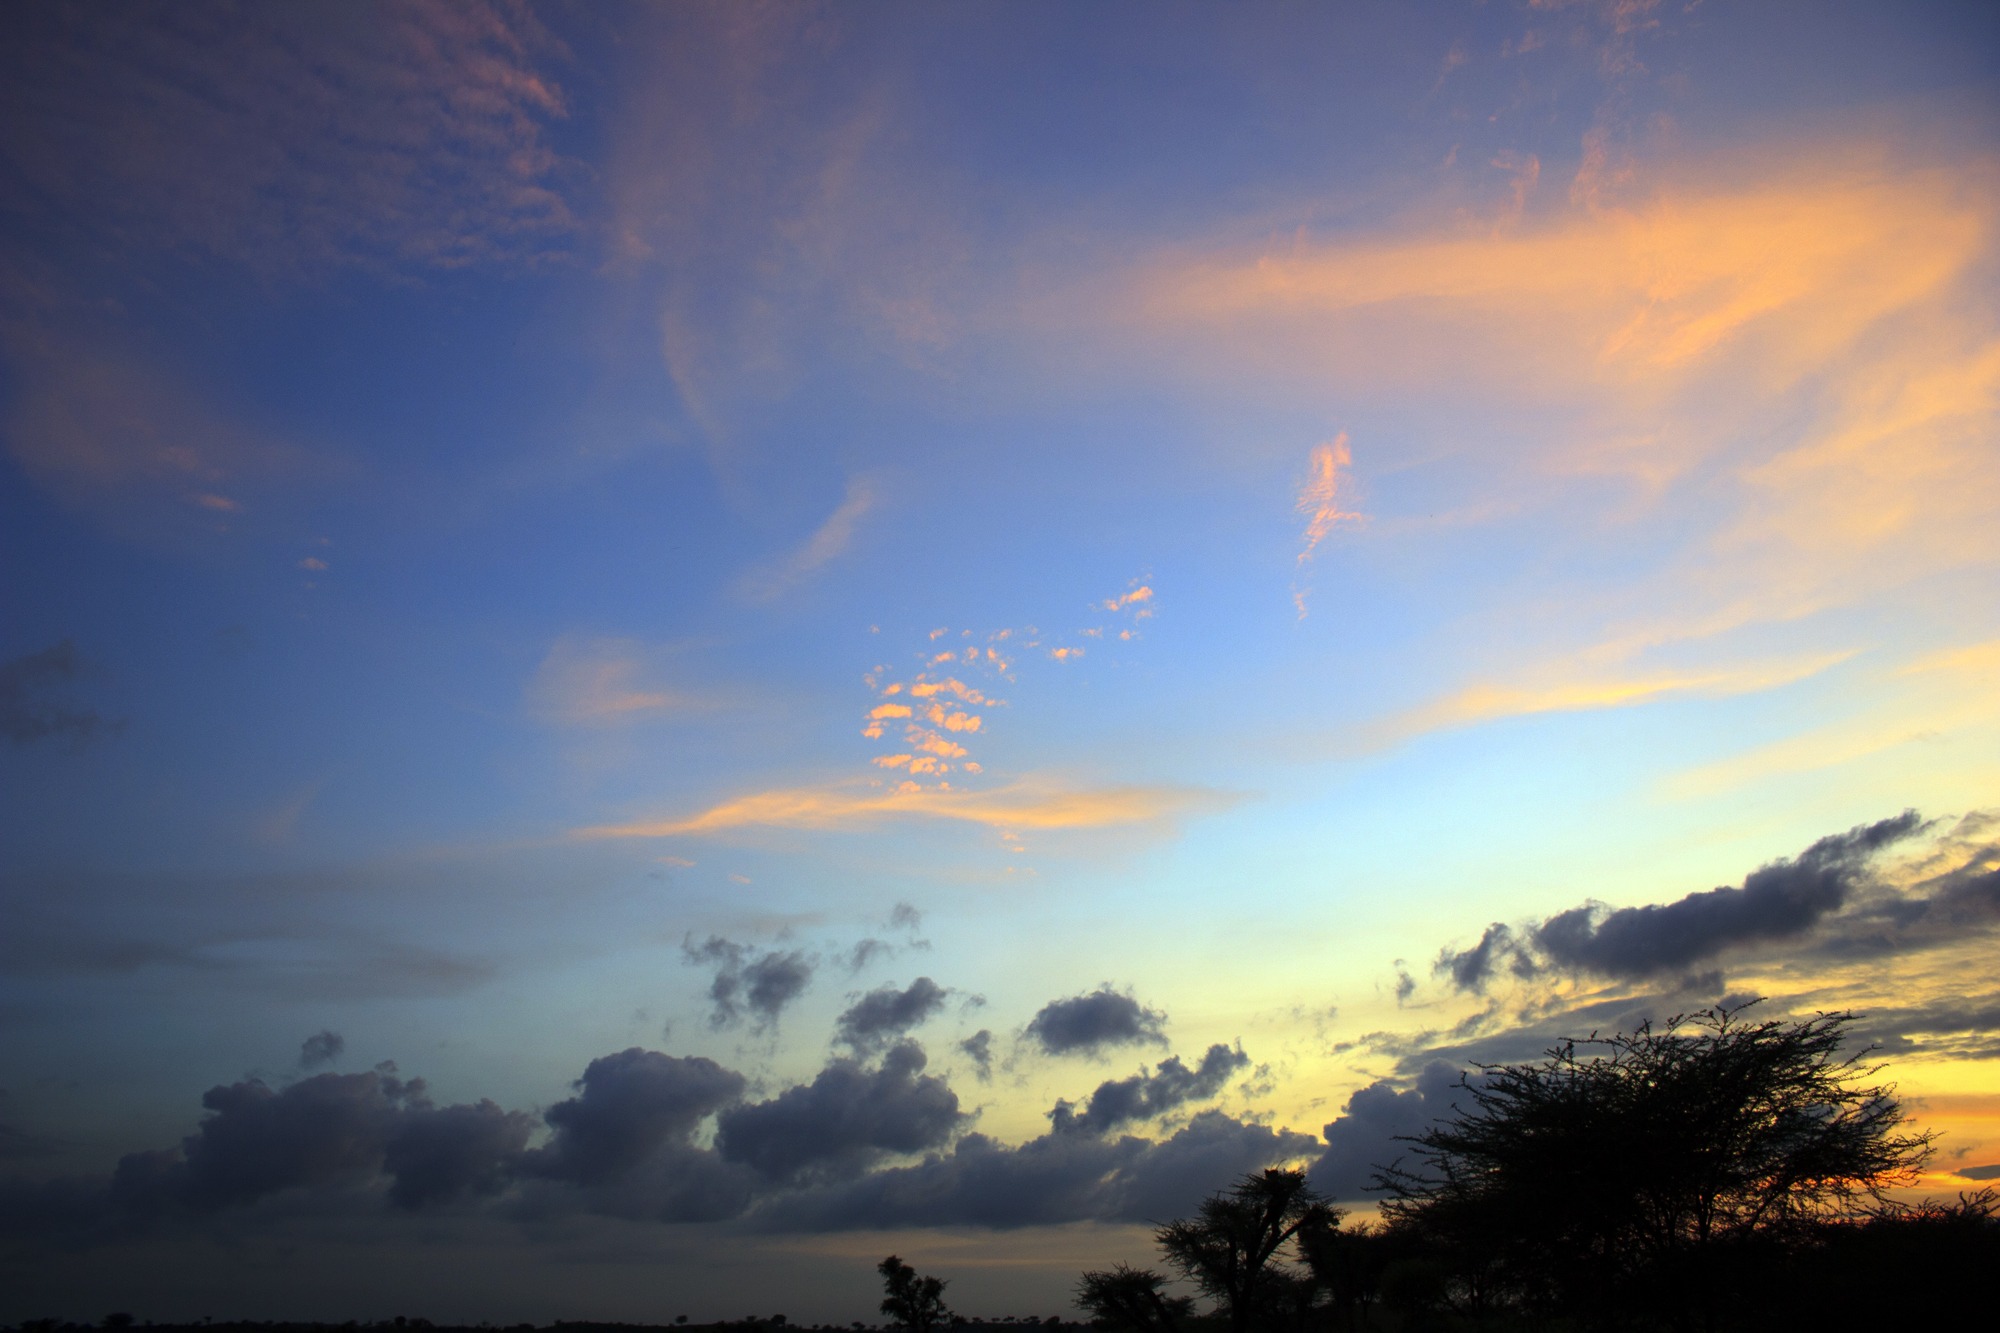
nature, horizon, cloud, sky, sun, sunrise, sunset, sunlight, morning, view, dawn, atmosphere, dusk, environment, evening, high, tranquil, scenic, weather, cumulus, cloudscape, outdoors, clouds, stratosphere, meteorology, afterglow, meteorological phenomenon, atmospheric phenomenon, red sky at morning